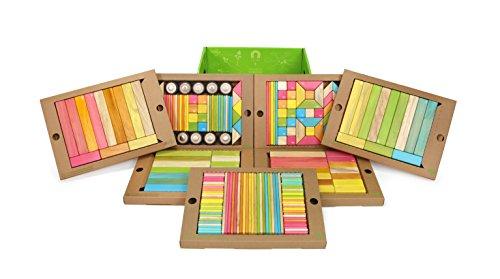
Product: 240 Piece Tegu Classroom Magnetic Wooden Block Set, Tints
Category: Toys & Games | Building Toys | Stacking Blocks
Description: The Classroom Kit is a bulk pack of Tegu Blocks perfect for both the classroom or the home playroom.
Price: $93.68
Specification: ProductDimensions:16x11.2x9.2inches|ItemWeight:20pounds|ShippingWeight:20pounds(Viewshippingratesandpolicies)|DomesticShipping:ItemcanbeshippedwithinU.S.|InternationalShipping:ThisitemcanbeshippedtoselectcountriesoutsideoftheU.S.LearnMore|ShippingAdvisory:Thisitemmustbeshippedseparatelyfromotheritemsinyourorder.Additionalshippingchargeswillnotapply.|ASIN:B01LXU3FRC|Itemmodelnumber:240P-TNT-608T|Manufacturerrecommendedage:1month-15years